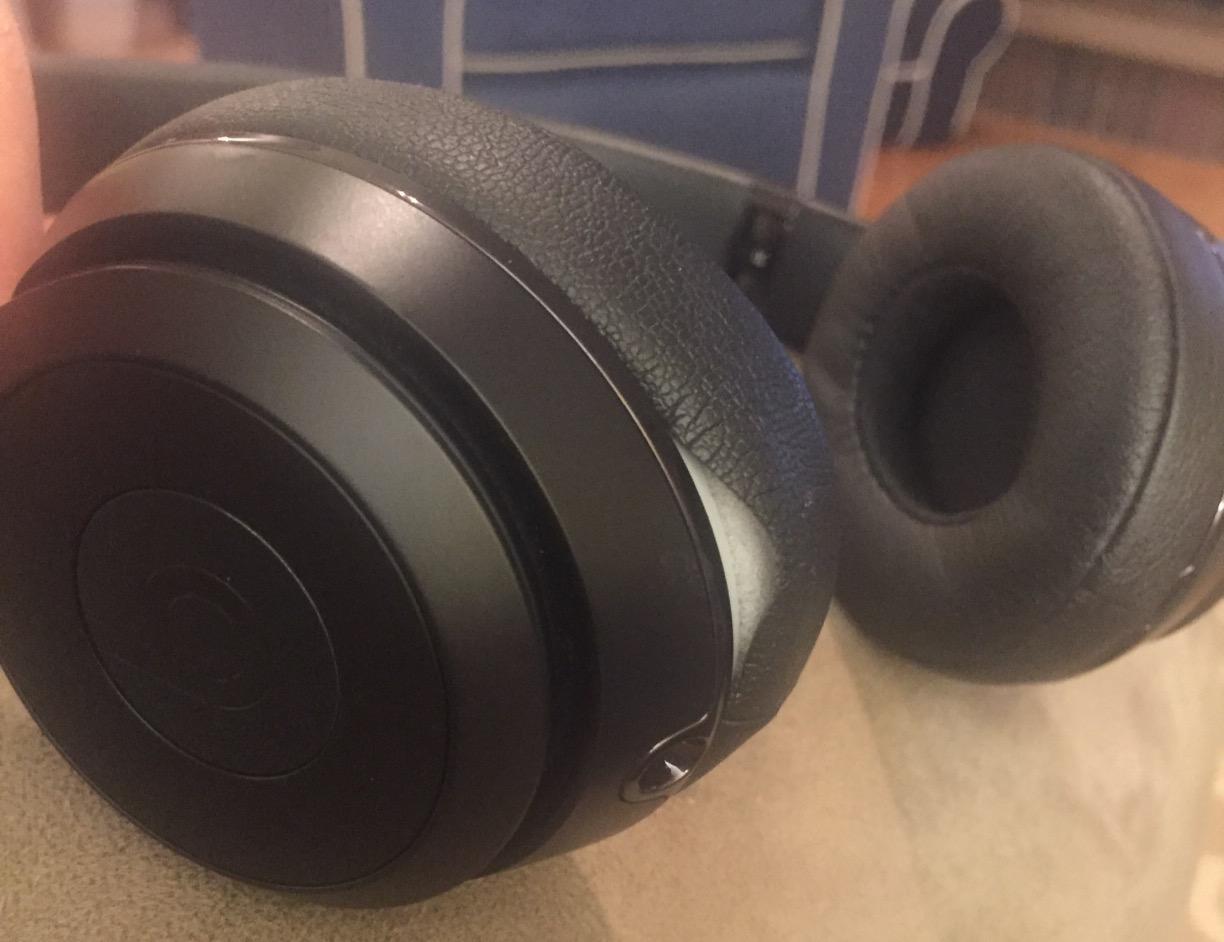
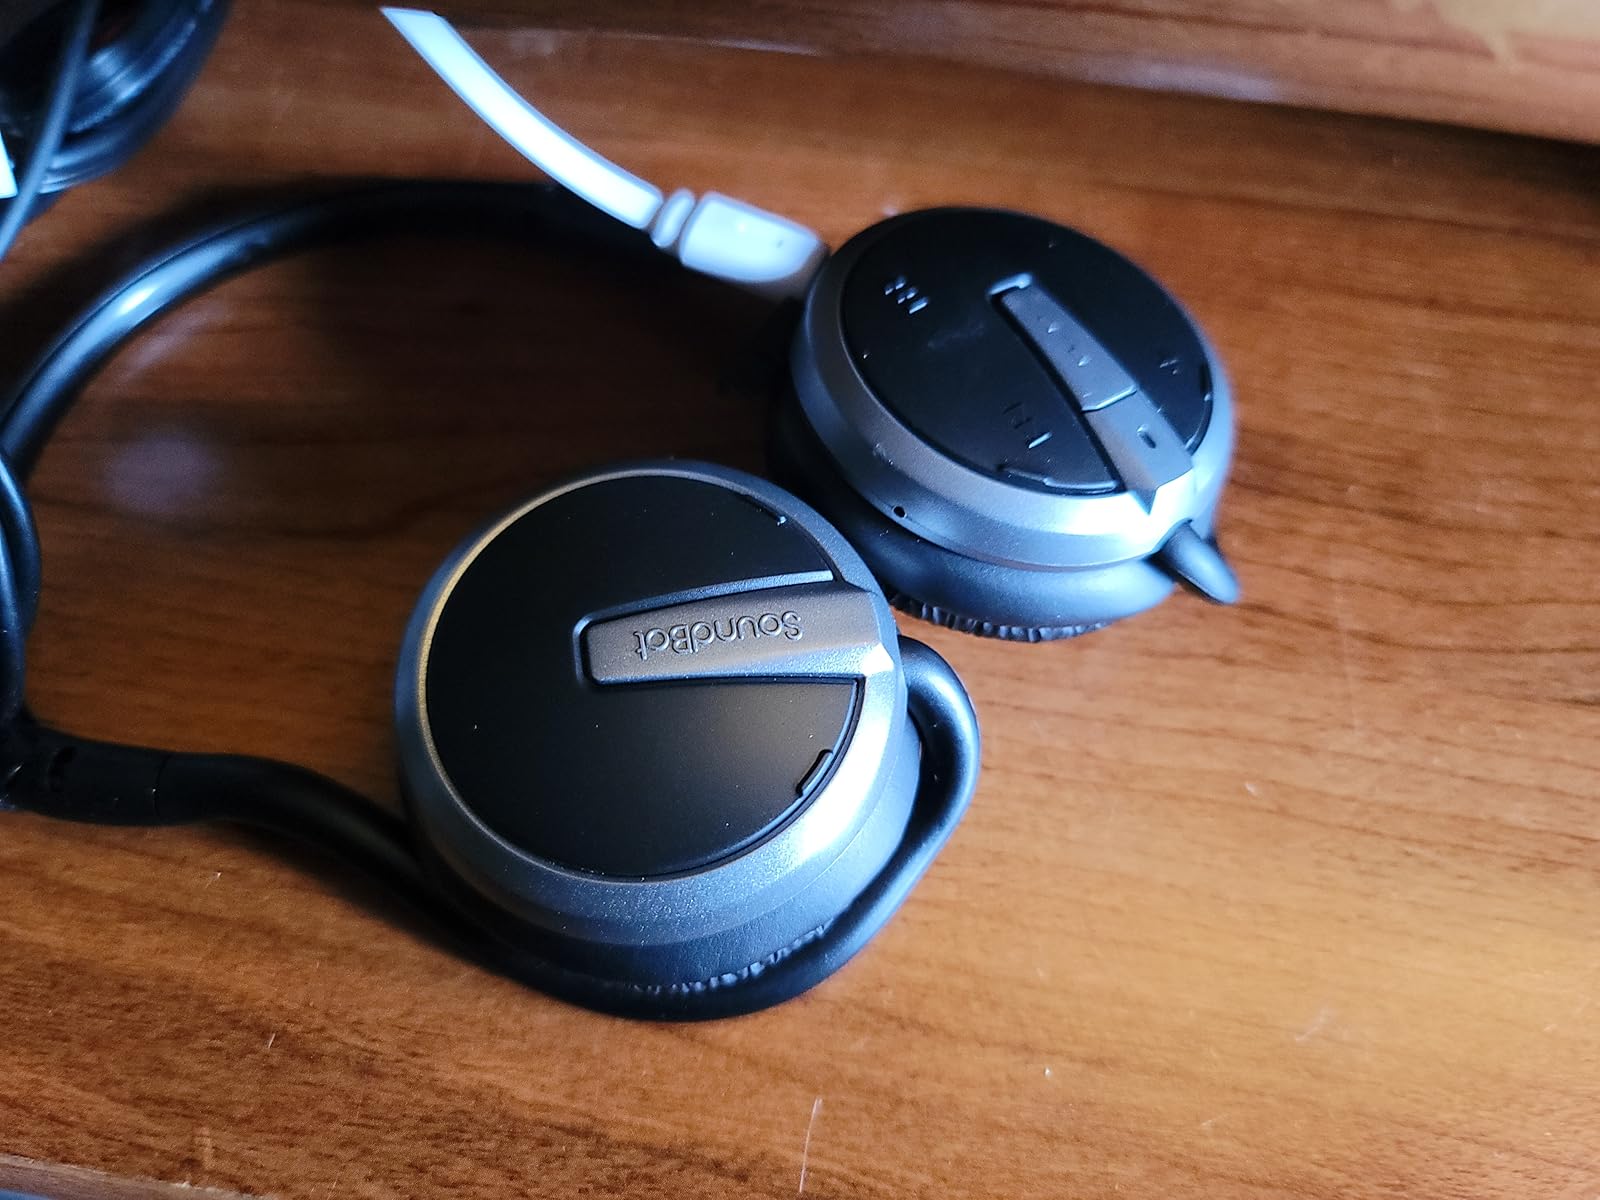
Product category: headphones
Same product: no